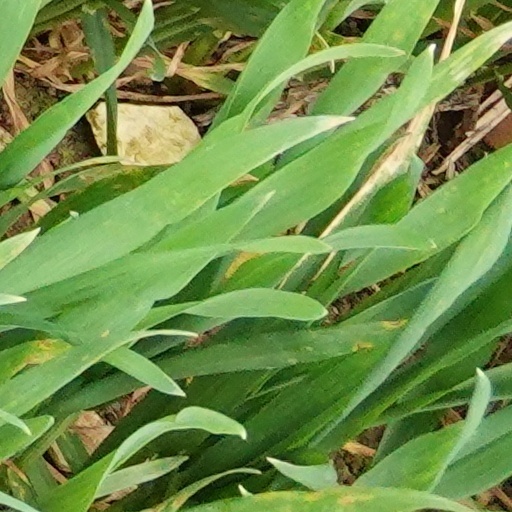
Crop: wheat